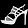
Label: Sandal